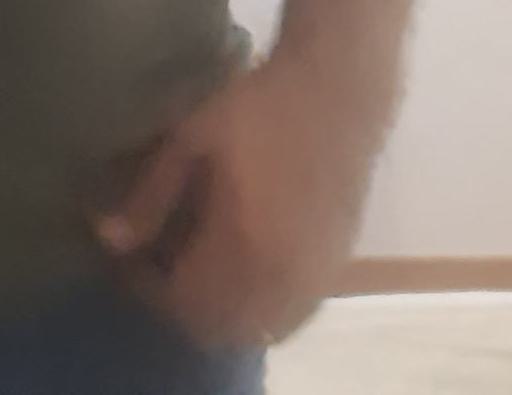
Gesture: no_gesture